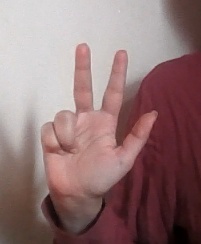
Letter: al